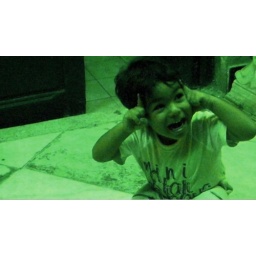
green lights and little boys that danced like monkeys would appear at night in tunis.